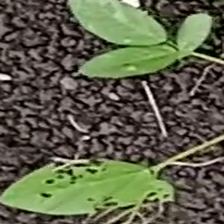
Weed species: Asian_Pigeonwings_(Clitoria Ternatea)